Economic history of Latin America

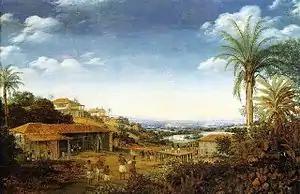
Sugar complex ("engenho") in colonial Brazil. Frans Post.

The Spanish discovery of silver in huge deposits was the great transformative commodity for the Spanish empire's economy. Discovered Upper Peru (now Bolivia) at Potosí and in northern Mexico, silver mining became the economic motor of the Spanish empire. Spain's economic power was built on silver exports from Spanish America. The silver peso was both an export commodity as well as the first global money, transforming the economies of Europe as well as China. In Peru silver mining benefited from its single location in the zone of dense Andean settlement, so that Spanish miner owners could utilize the forced labor of the prehispanic system of the mita. Also highly important for the Peruvian case is that there was a source of mercury silver and gold amalgamation, used in processing, at the relatively close by Huancavelica mine. Since mercury is a poison, there were ecological and health impacts on human and animal populations.